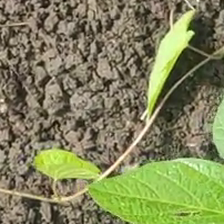
Weed species: Obscure_morning _glory(Ipomoea obscura)